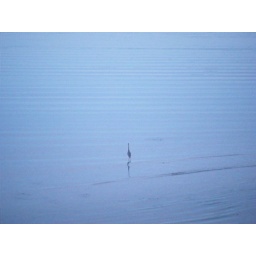
A blue heron sitting in the water in the Agate Pass